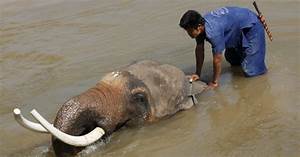
Label: elefante